West Wiltshire Downs

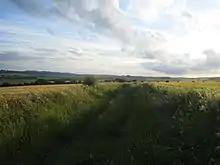
Ox Drove along chalk downland in west Wiltshire. In the distance are the hills of the West Wiltshire Downs near Fonthill.

The West Wiltshire Downs is an area of downland in the west of the county of Wiltshire, England. Its highest point is Long Knoll at 288 metres.